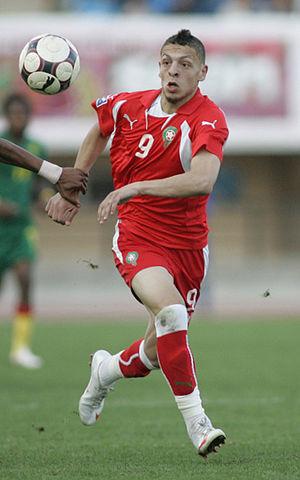
Abdessalam Benjelloun surnommé « Benji », est un footballeur marocain né le 28 janvier 1985 à Fès. Il évolue au poste d'attaquant au KACM de Marrakech et a joué aussi pour l'équipe nationale du Maroc.